Pinchbeck Engine

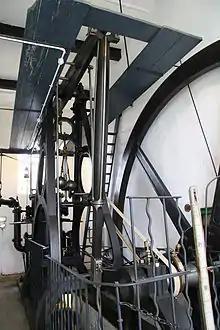
The engine frame and flywheel

The engine is a condensing steam engine with an overhead beam supported by an 'A'-frame. It was built by the Butterley Company of Ripley, Derbyshire. It has a single cylinder of bore and stroke. The flywheel is in diameter. The engine ran at up to 30 rpm.